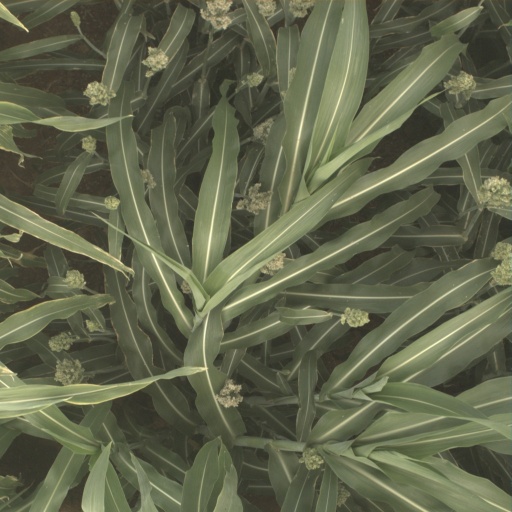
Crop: sorghum